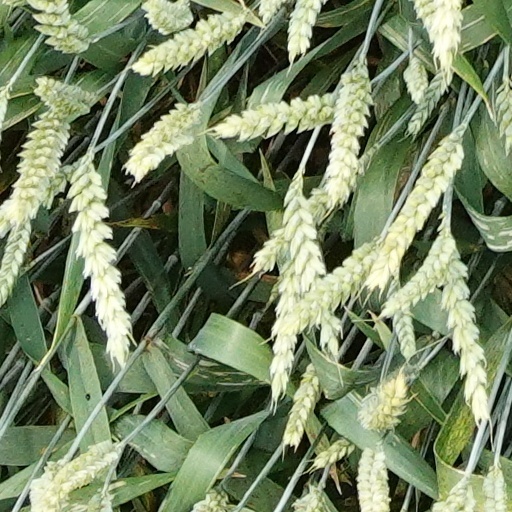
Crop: wheat